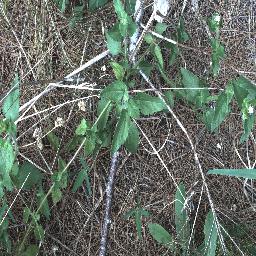
Label: siam_weed